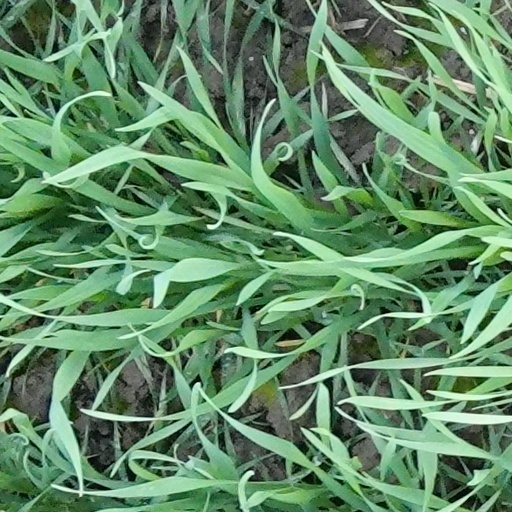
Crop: wheat